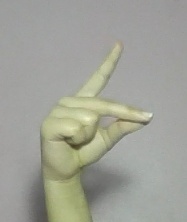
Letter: ta